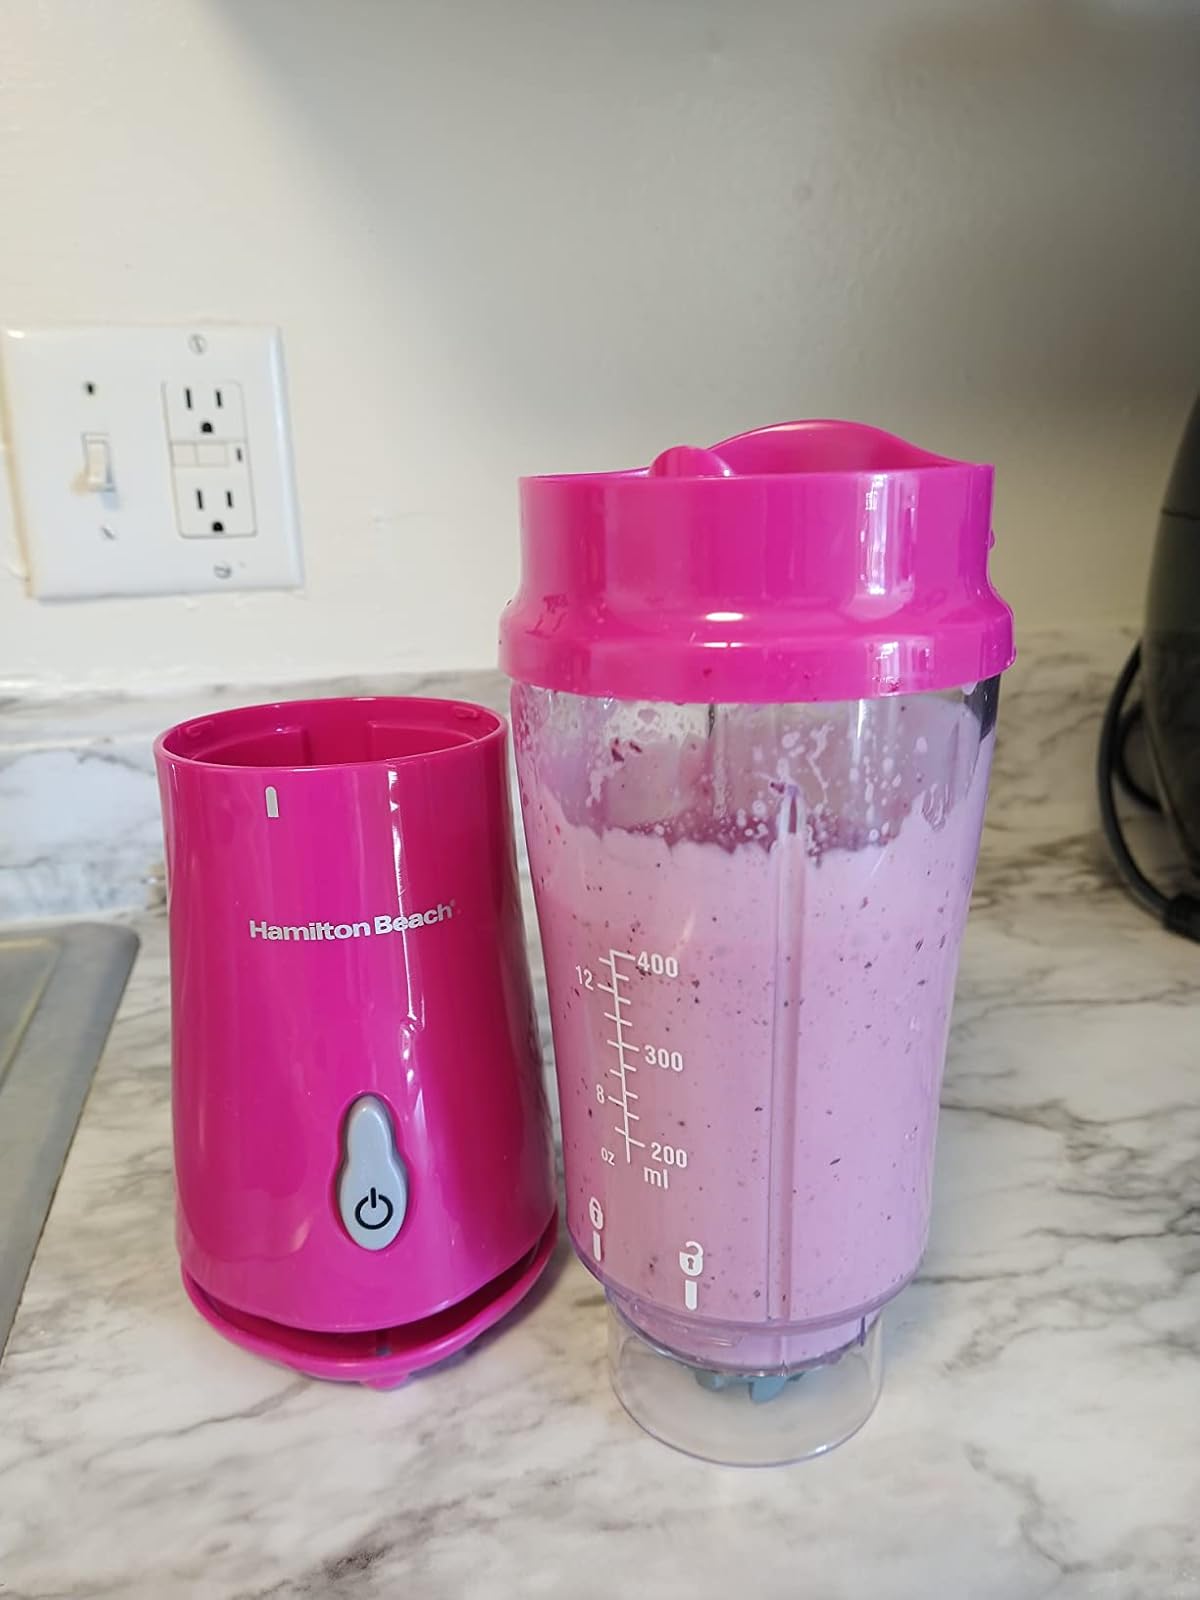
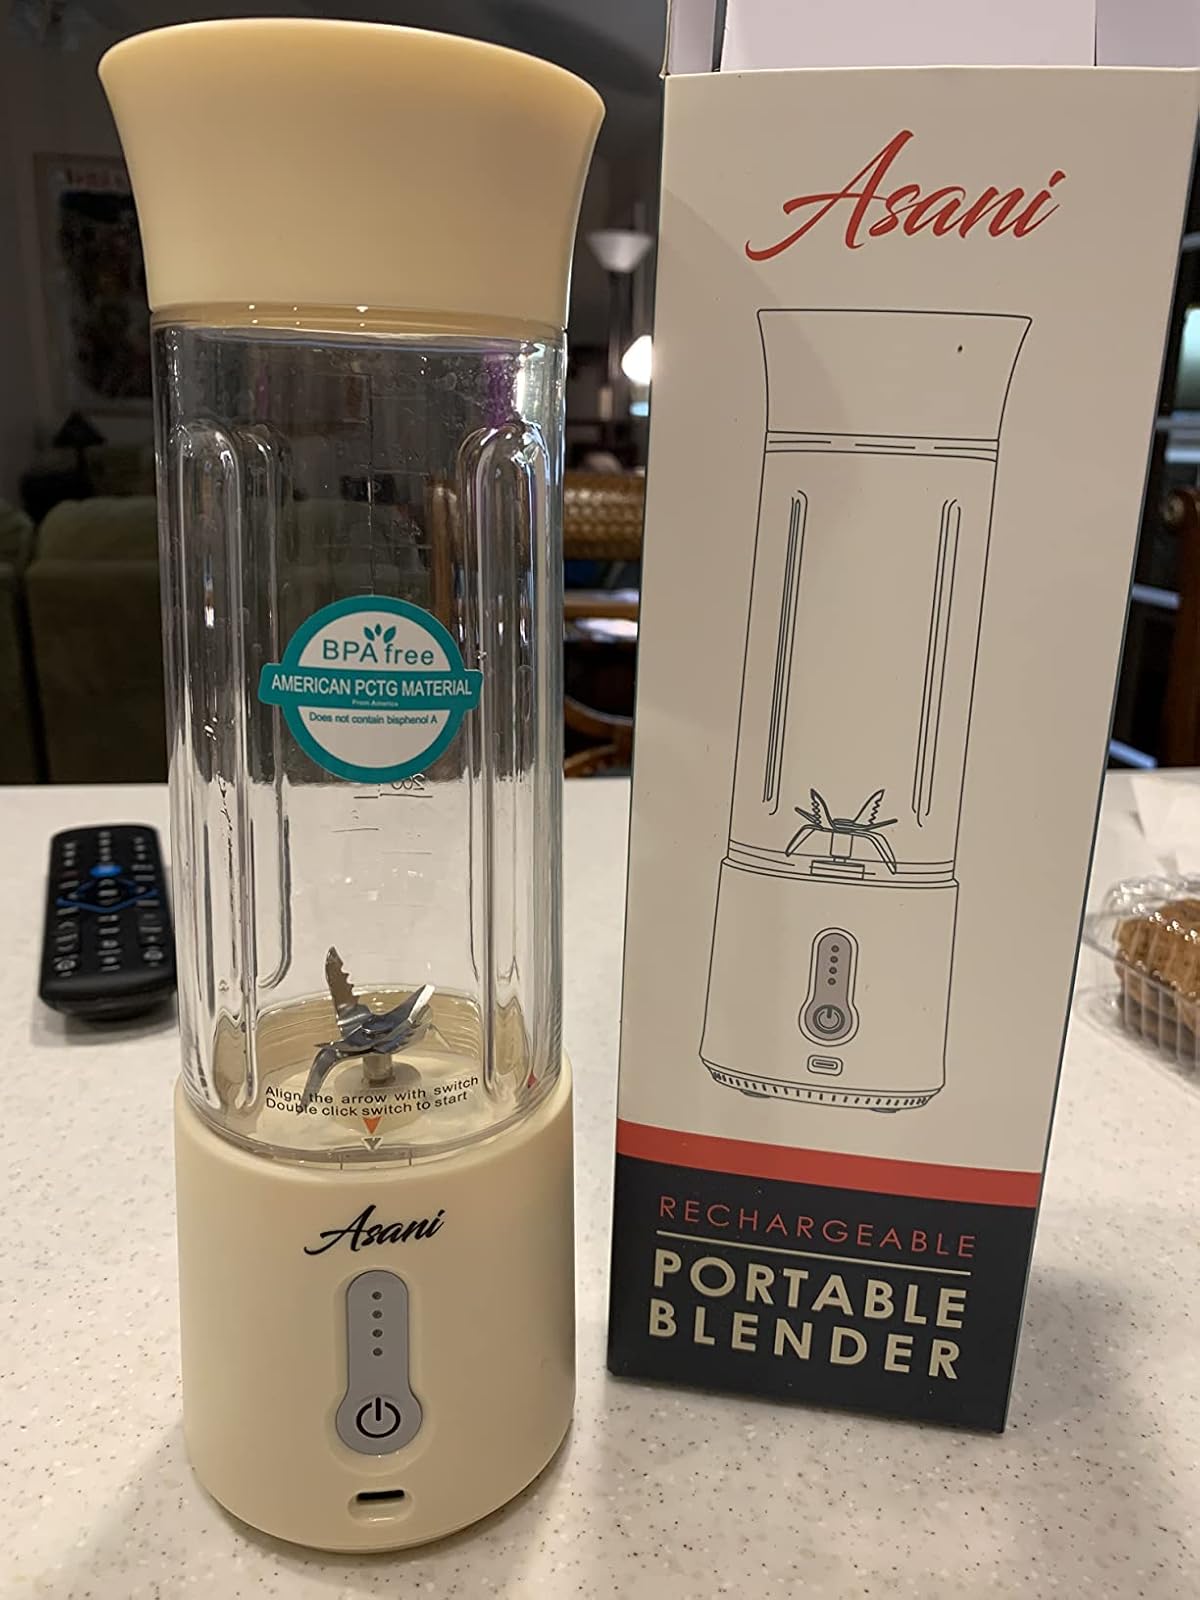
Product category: items_blender
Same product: no